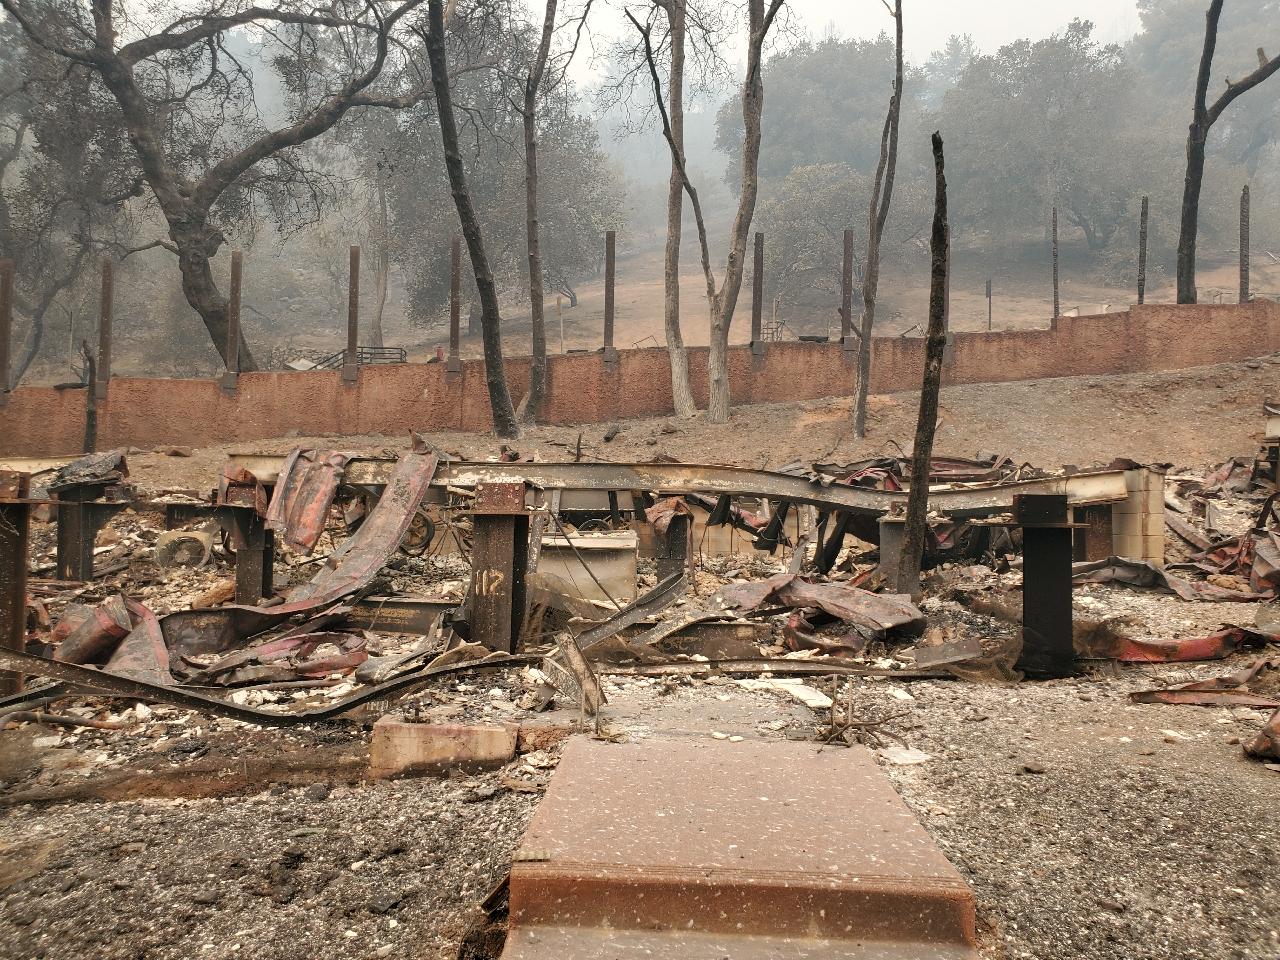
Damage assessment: destroyed